The Hollywood Revue

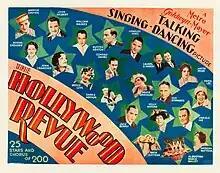
1929 Lobby card

The Hollywood Revue of 1929, or simply The Hollywood Revue, is a 1929 American pre-Code musical comedy film released by Metro-Goldwyn-Mayer. It was the studio's second feature-length musical, and one of their earliest sound films. Produced by Harry Rapf and Irving Thalberg and directed by Charles Reisner, it features nearly all of MGM's stars in a two-hour revue that includes three segments in Technicolor. The masters of ceremonies are Conrad Nagel and Jack Benny.